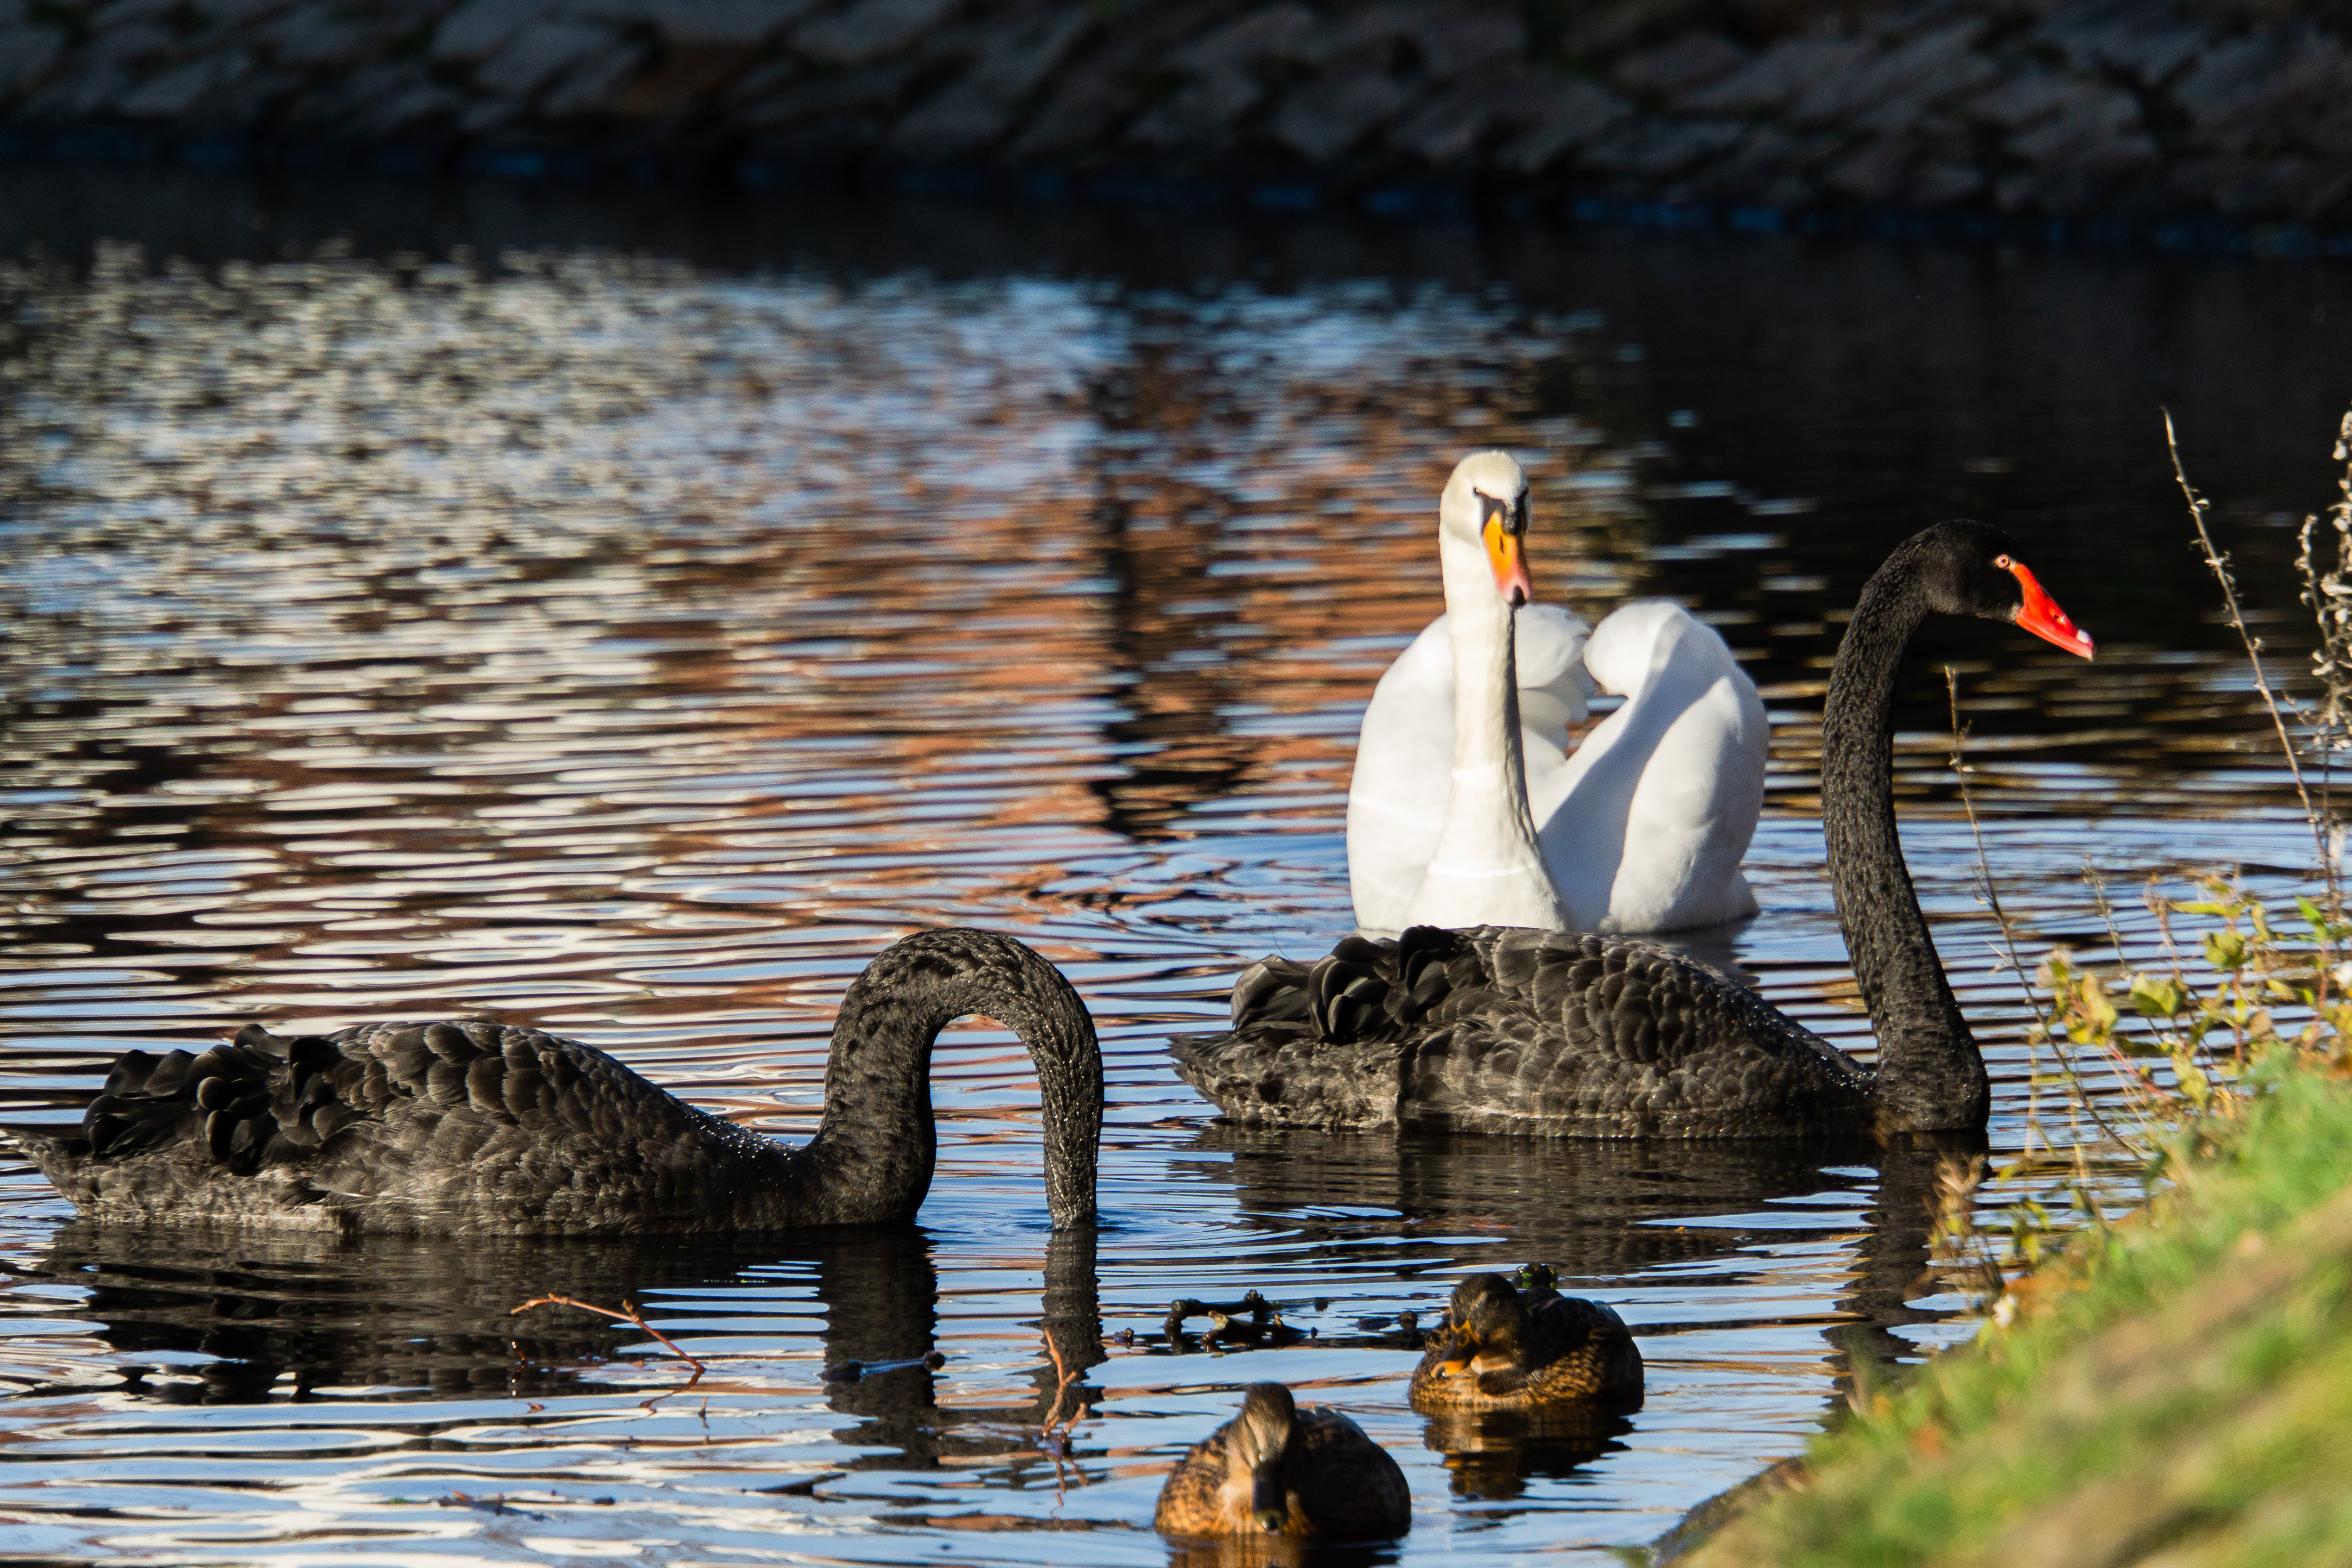
swans, black, white, waterfowl, ducks, lake, feathers, black swans, couple, waters, elegant, beak, moorland swans, cygnus, atratus, duck birds, geese, pond, heraldic, animal, western, australia, mute swan, water, bird, reflection, water bird, ducks geese and swans, vertebrate, swan, duck, river, seaduck, black swan, wildlife, goose